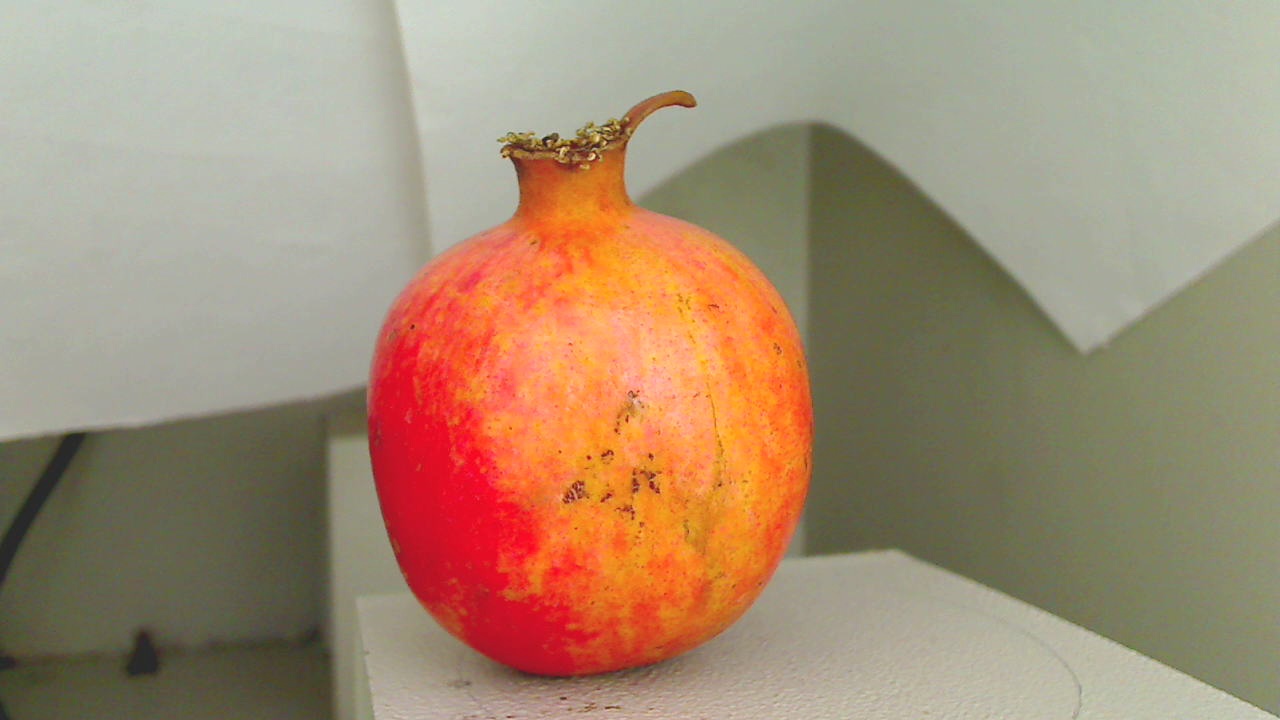
Grade: grade-3
Quality: quality-1